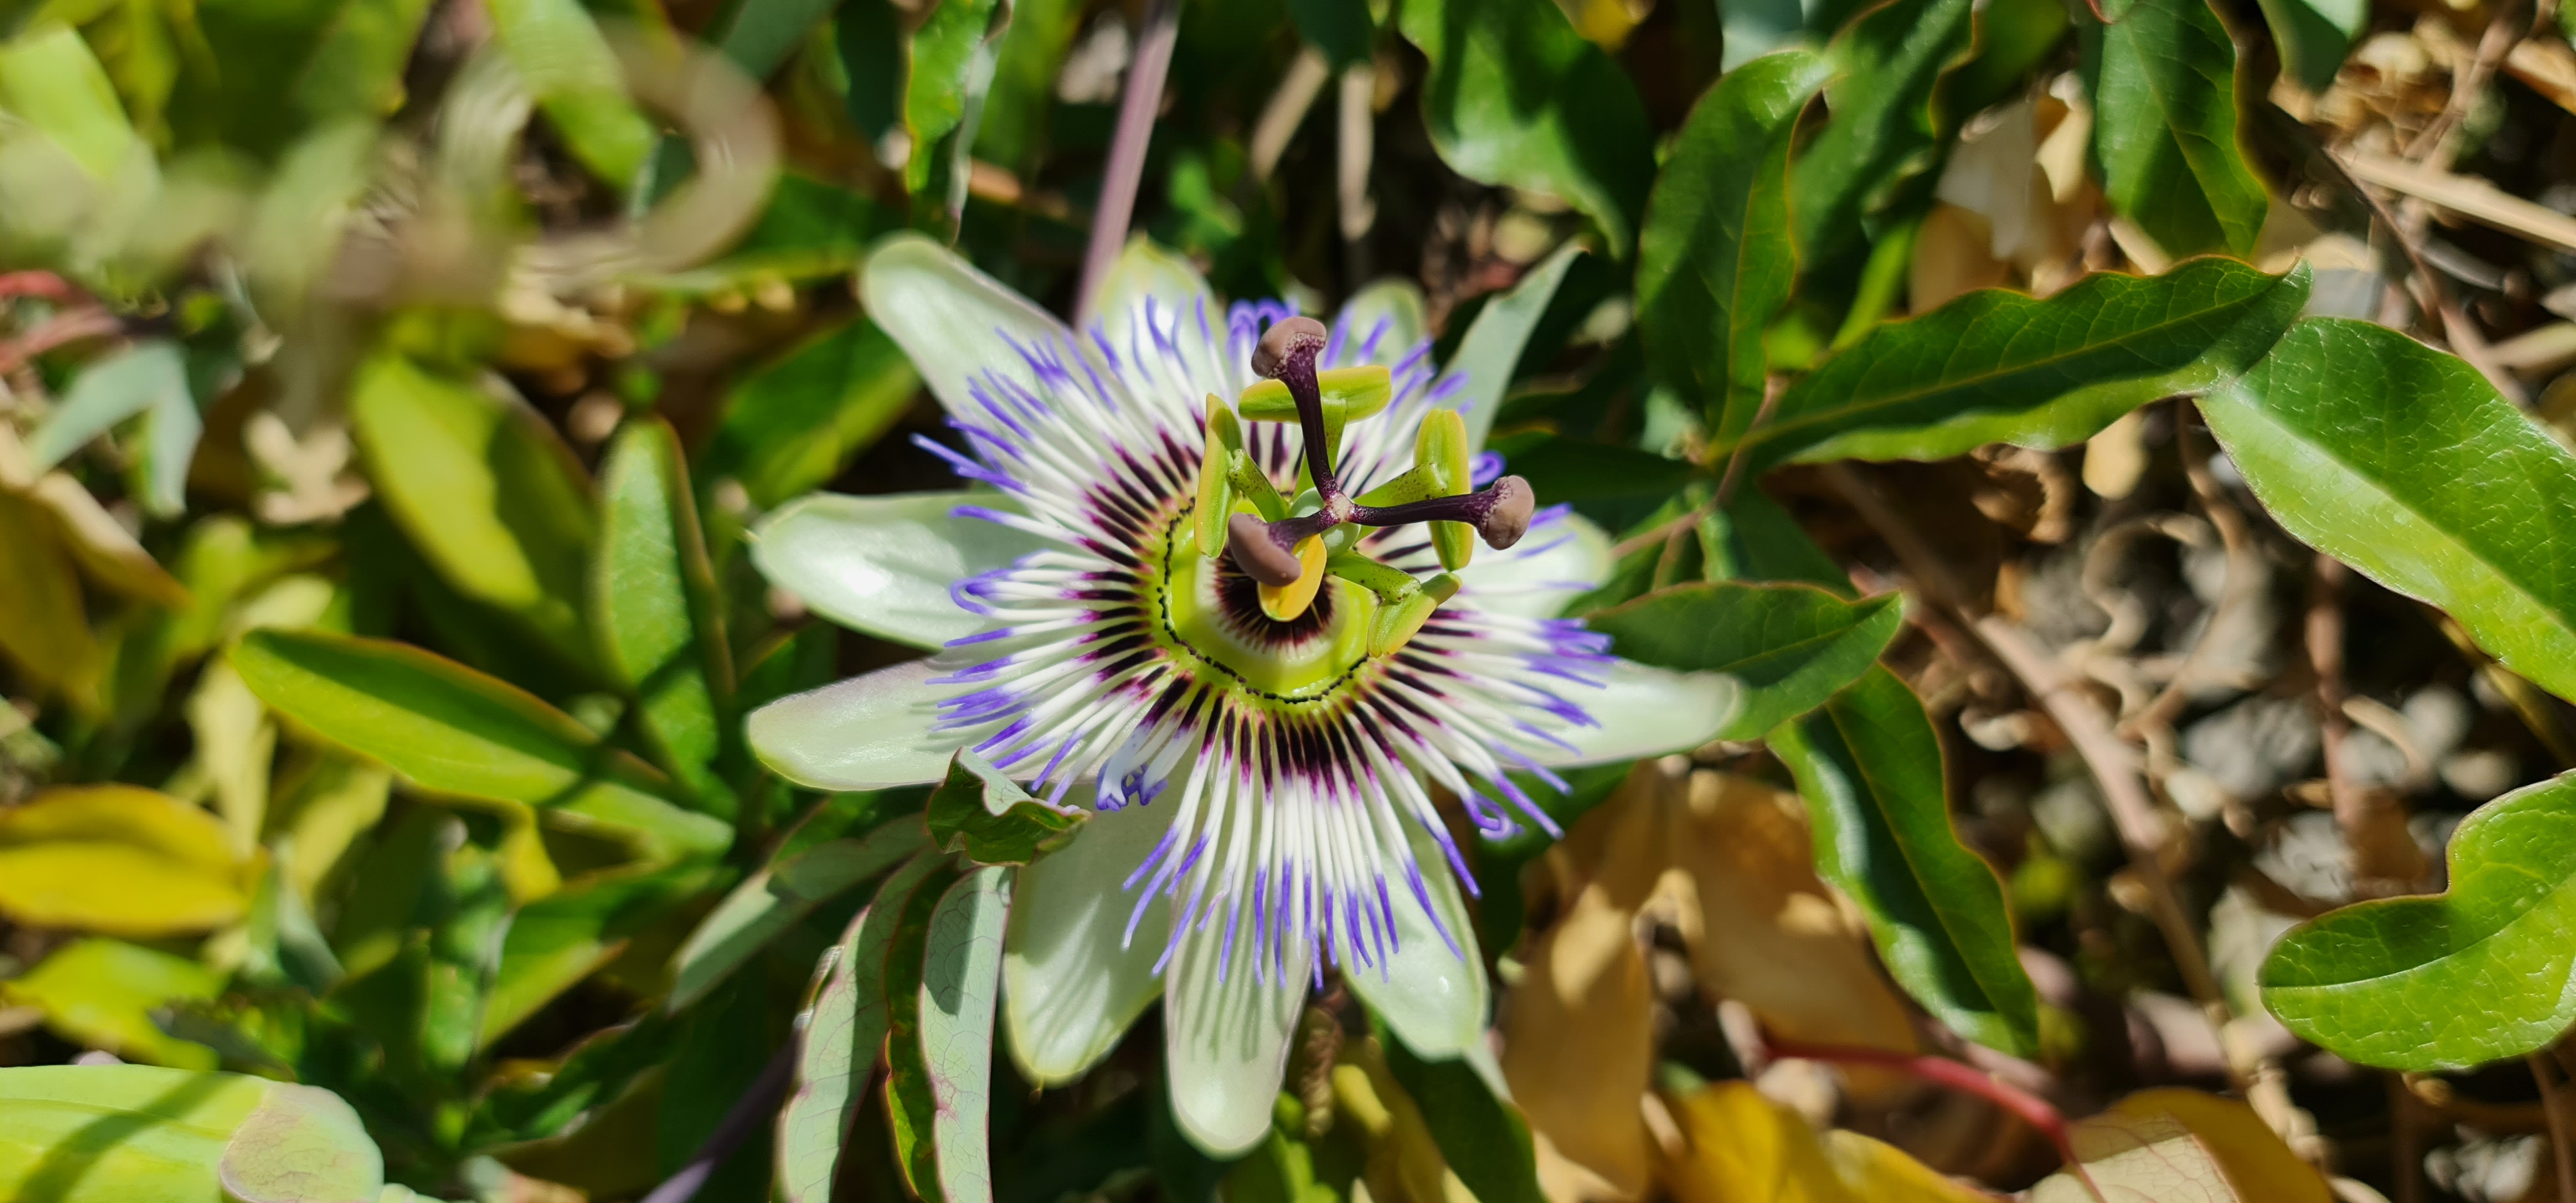
passion, flower, bulgaria, holiday, floral, green, plant, purple passionflower, petal, terrestrial plant, flowering plant, giant granadilla, wildflower, fruit, passion flower family, electric blue, Sweet granadilla, pollen, caper family, tree, lily family, passion fruit, gentian family